Happy (gamer)

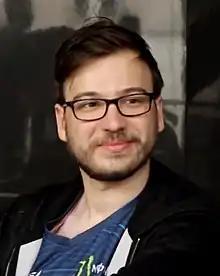
Schopenhauer in 2017

Vincent Cervoni Schopenhauer, better known as Happy, is a French professional "Valorant" coach for Natus Vincere. He formerly played professional "" ("CS:GO") as a lurker/rifler for Team LDLC. As the in-game leader for Team Envy, and before that Team LDLC, Happy won two "CS:GO" Majors – DreamHack Winter 2014 and DreamHack Open Cluj-Napoca 2015 – and finished second at another – ESL One Cologne 2015, a performance record that led to him being ranked as one of the best players in the game's history. Happy is considered a star of the French "CS:GO" scene and along with Ex6TenZ, one of the country's best in-game leaders. Before "CS:GO", he played "" under the name EMSTQD.